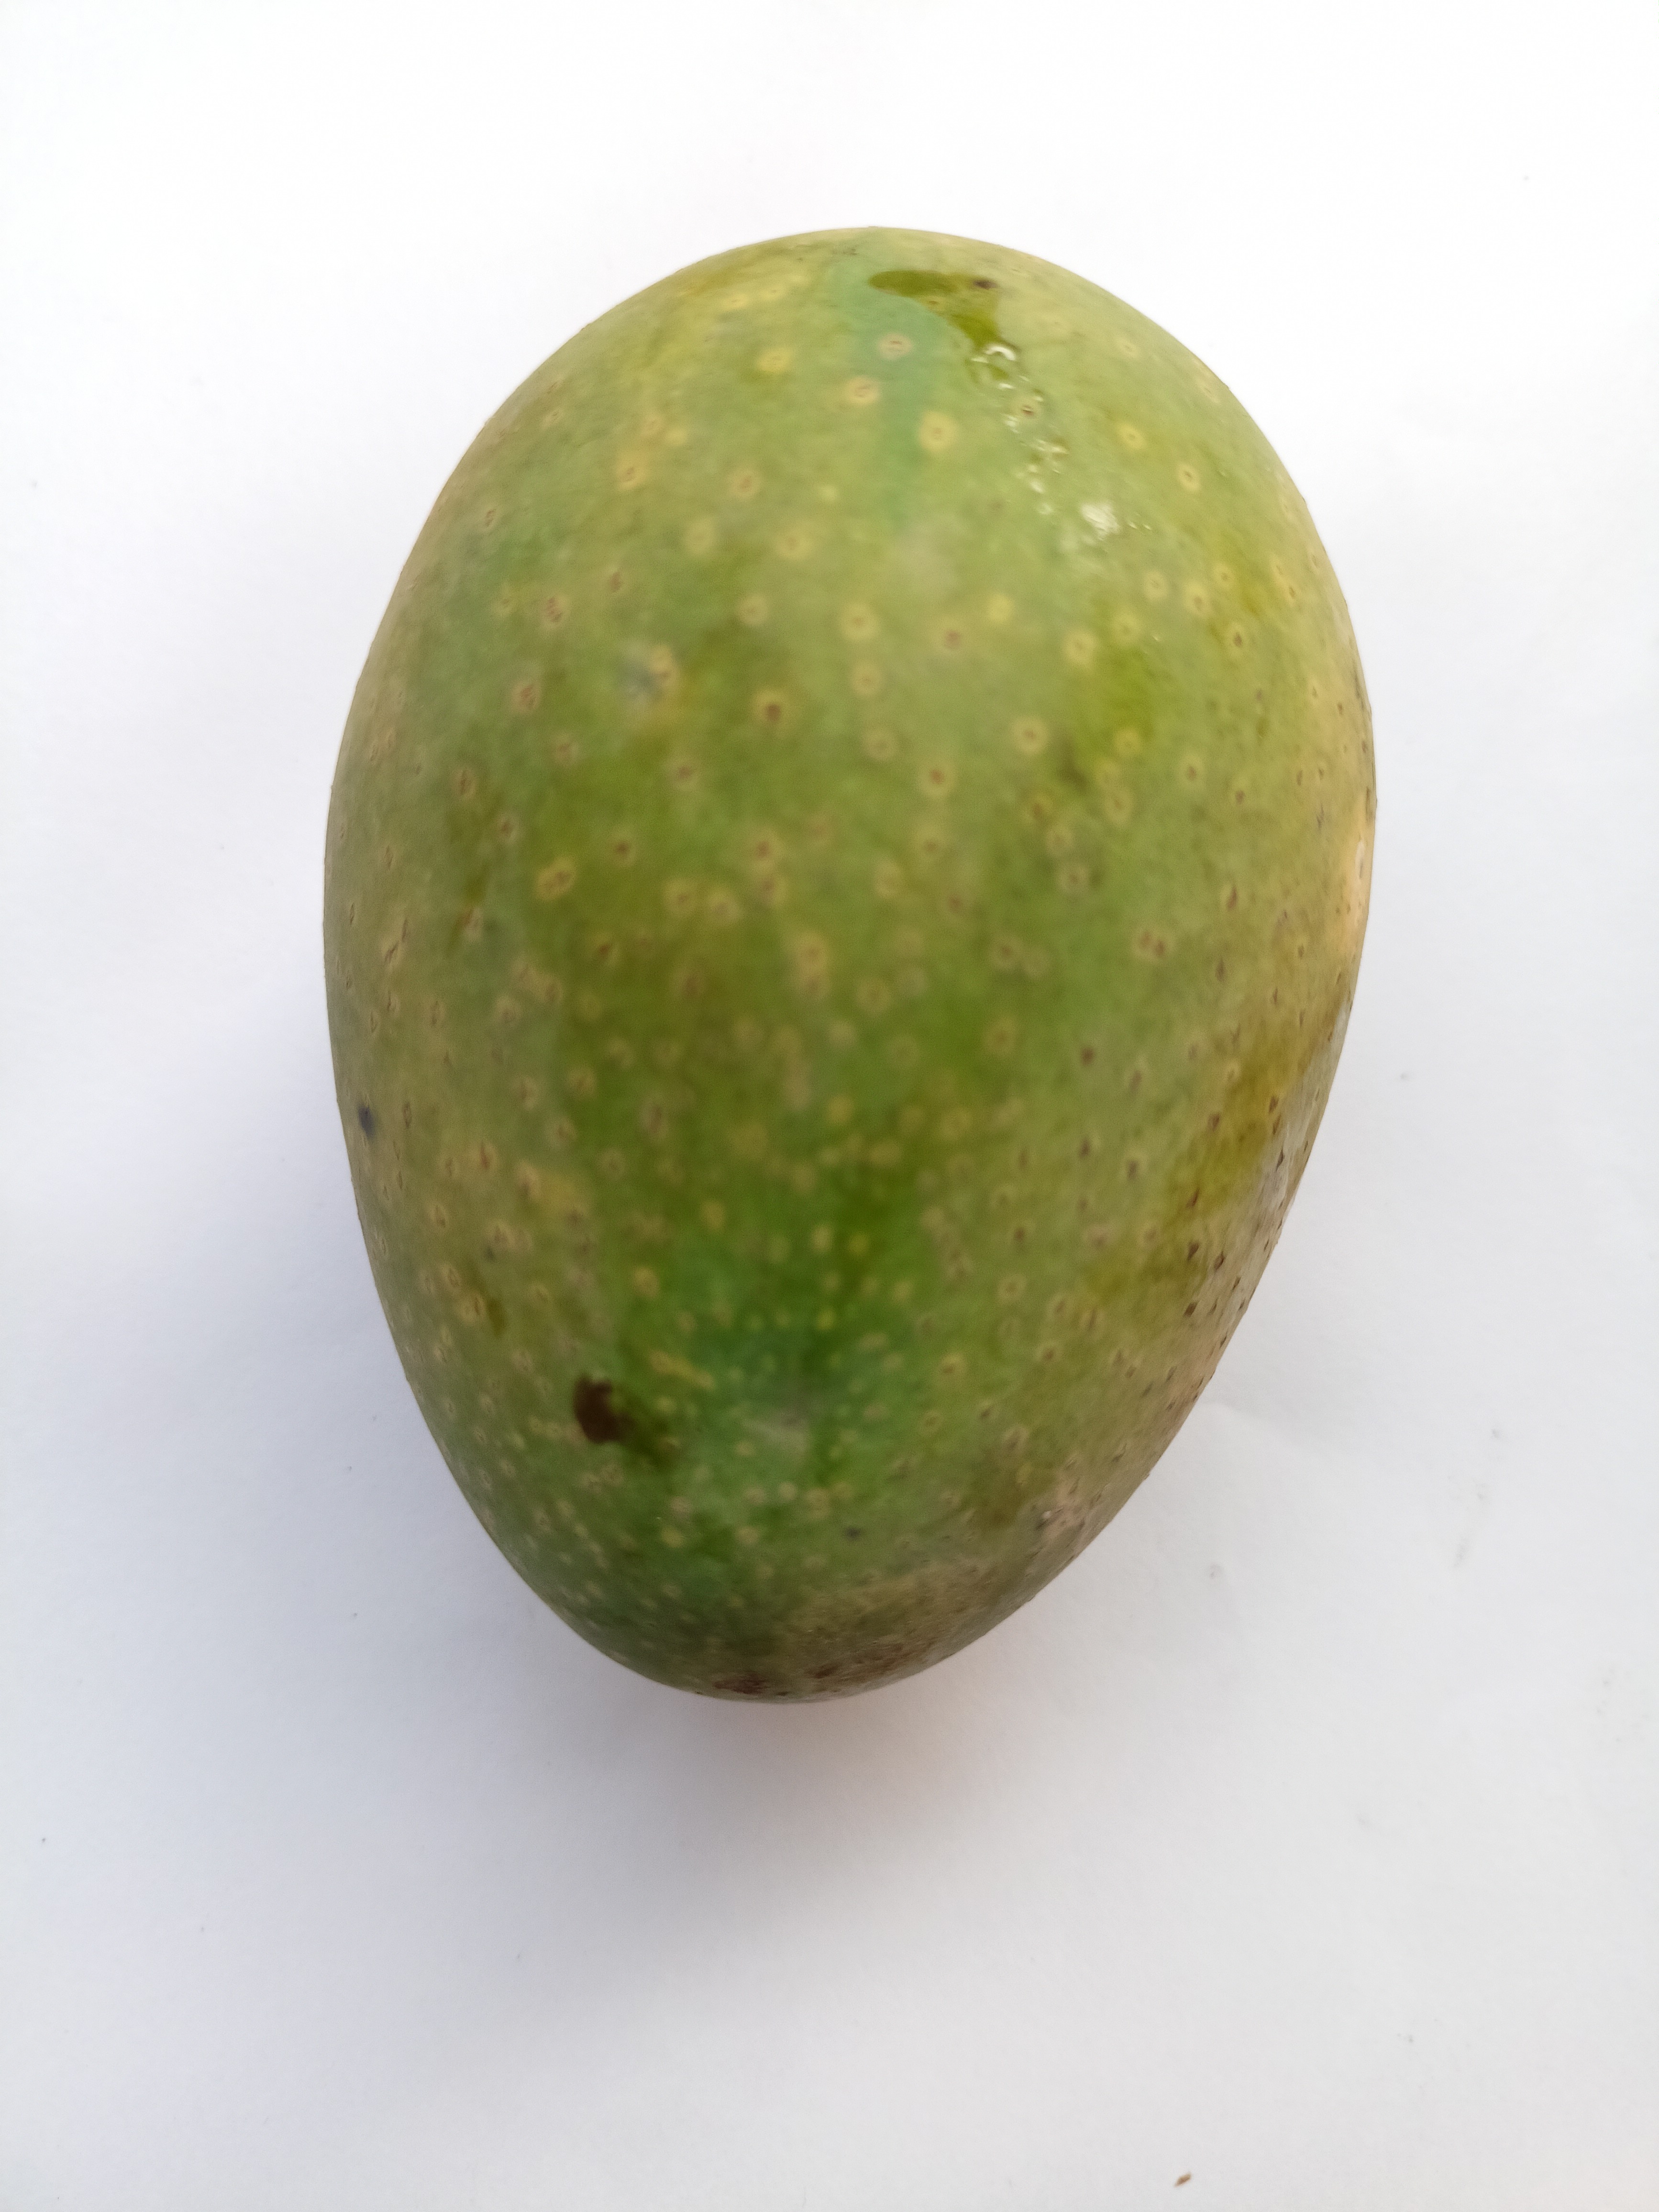
Mango variety: GopalBhog